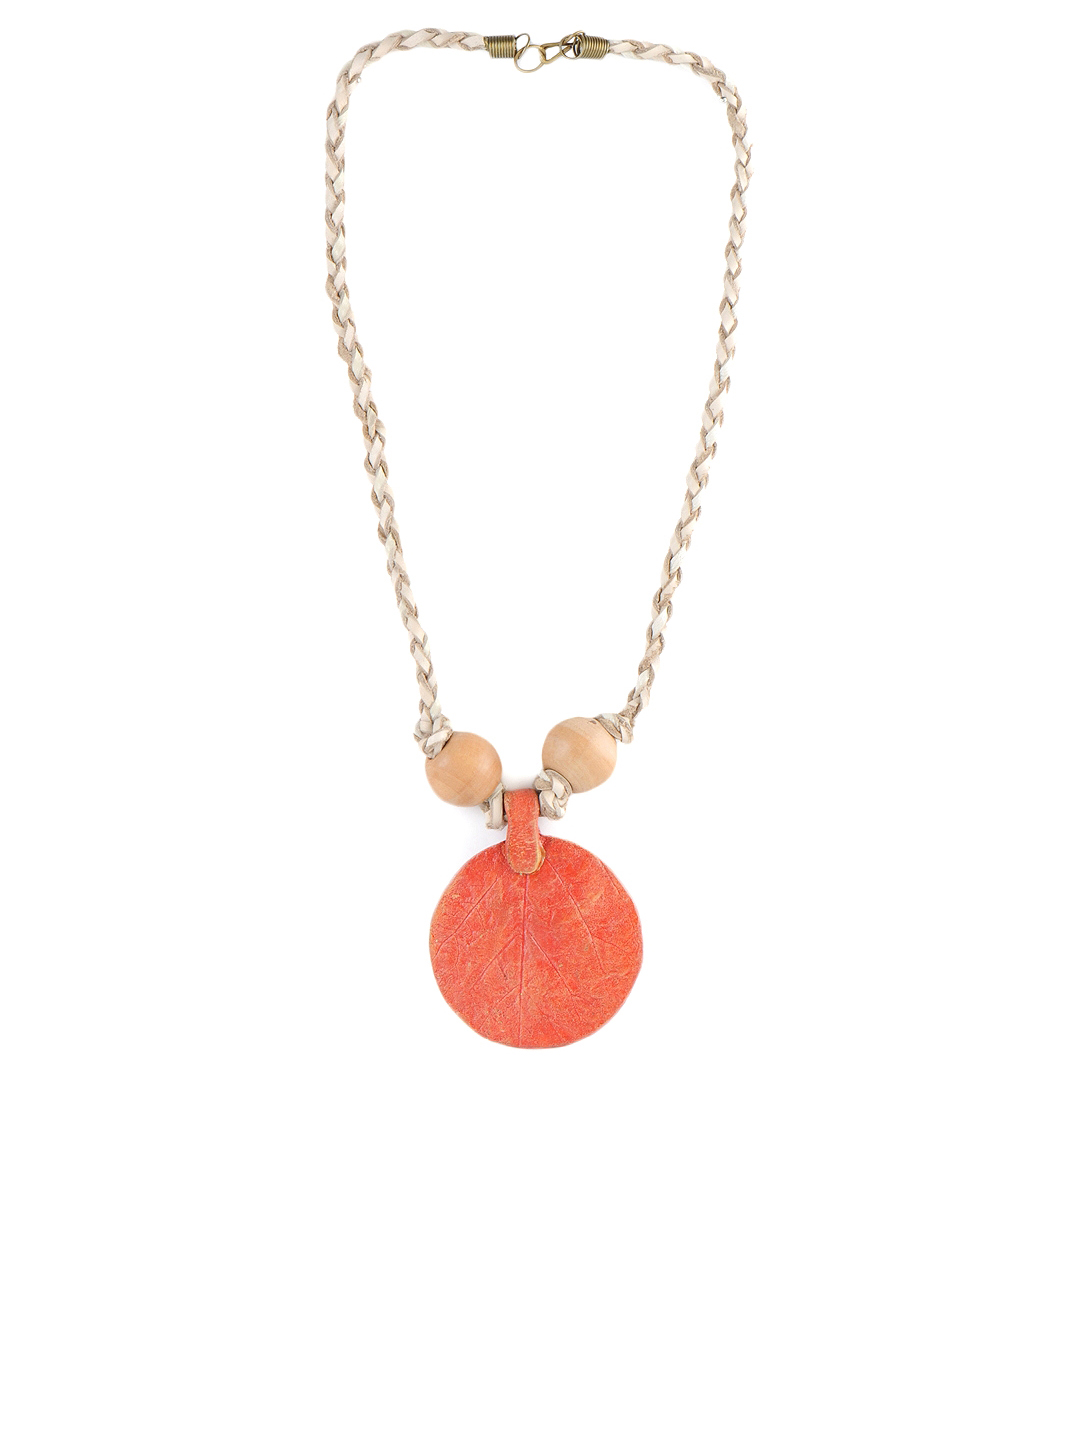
Fabindia Orange Necklace
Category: Accessories / Jewellery / Necklace and Chains
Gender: Women
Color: Rust
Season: Winter 2016
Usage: Casual